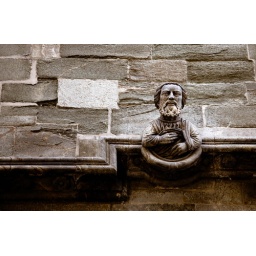
A smal statue on the wall of Nidarosdomen (a stone church in Norway)Sepia edition.